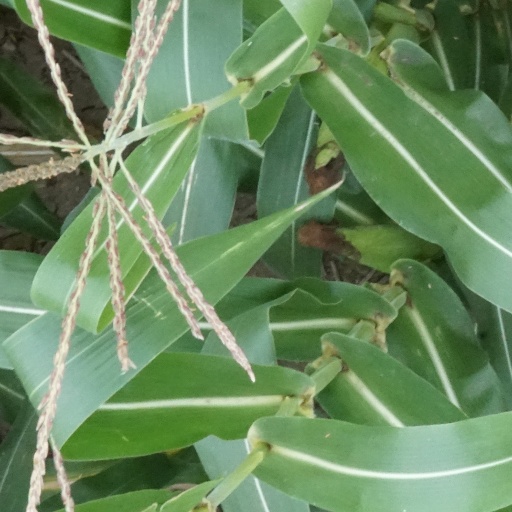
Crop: maize; corn